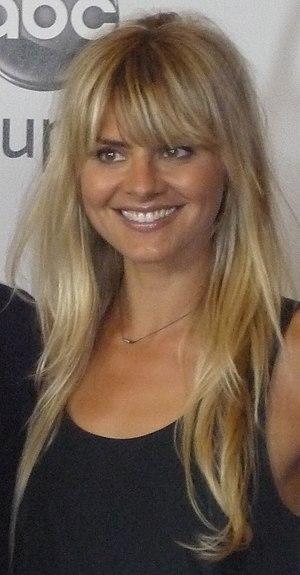
Eliza Coupe est une actrice américaine, née le 6 avril 1981 à Plymouth, en New Hampshire. Elle est révélée par son rôle de Denise Mahoney dans la série Scrubs, puis pour son interprétation de l'excentrique Jane Kerkovich-Williams dans la sitcom Happy Endings.